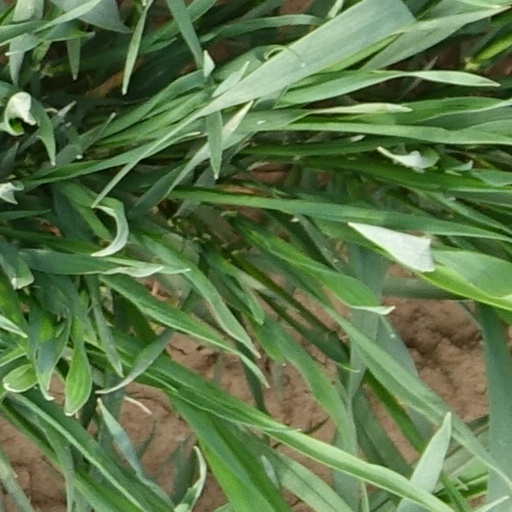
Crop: wheat